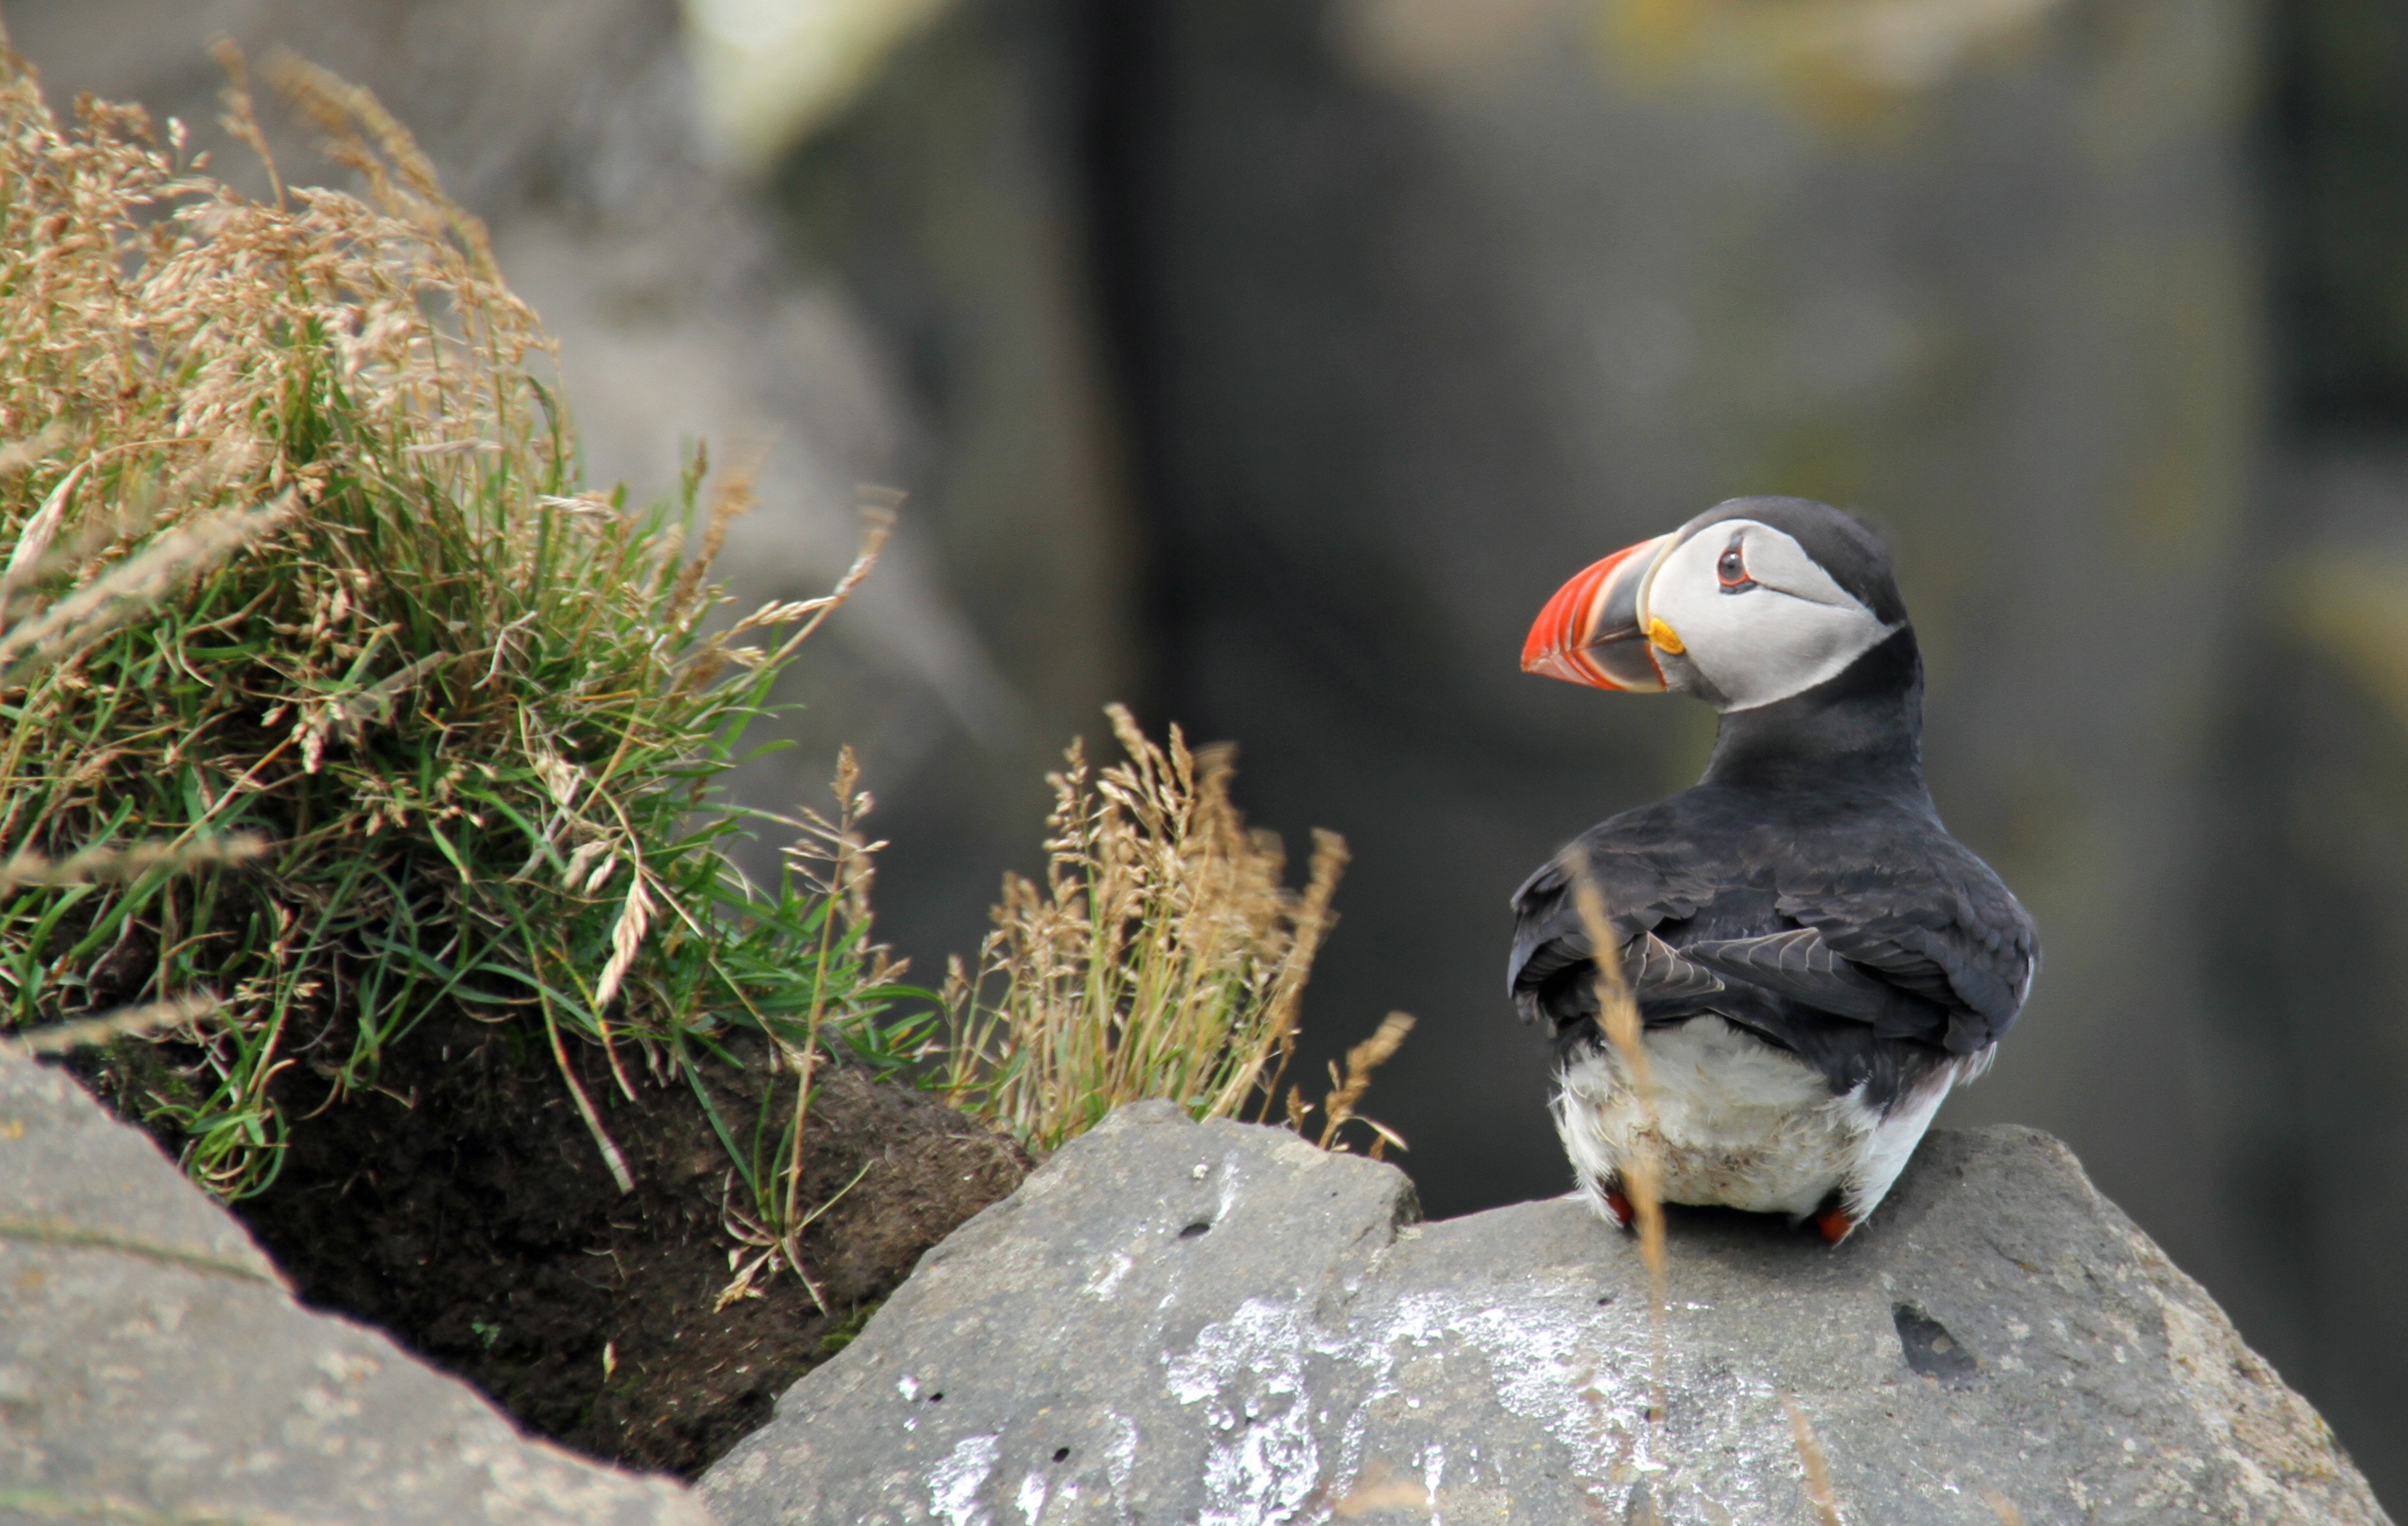
nature, outdoor, bird, seabird, wildlife, beak, iceland, fauna, puffin, vertebrate, icelandic, charadriiformes